Towcester Greyhound Stadium

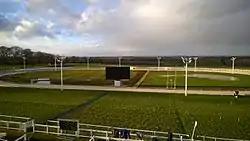
View of Towcester Greyhound Track from the main grandstand

Towcester Greyhound Stadium is a greyhound racing track located within Towcester Racecourse at Towcester in Northamptonshire, England. It has been the home of the English Greyhound Derby since 2021, having previously hosted the event from 2017 to 2018.